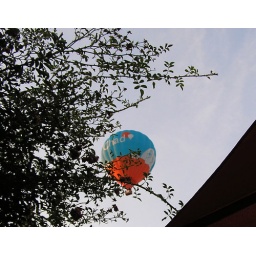
Chad hot air balloon, often seen flying low over our house